Paradox of the plankton

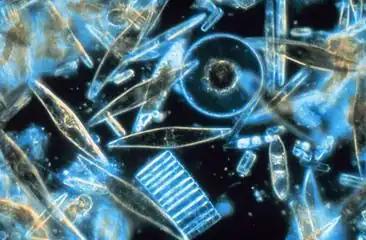
Marine diatoms are among the many planktonic organisms that paradoxically appear to flout the competitive exclusion principle.

In aquatic biology, the paradox of the plankton describes the situation in which a limited range of resources supports an unexpectedly wide range of plankton species, apparently flouting the competitive exclusion principle, which holds that when two species compete for the same resource, one will be driven to extinction.